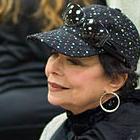
Age: 74